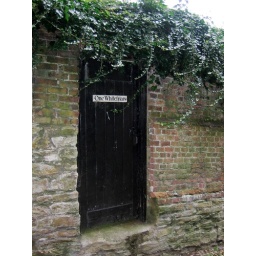
Mysterious door in the wall